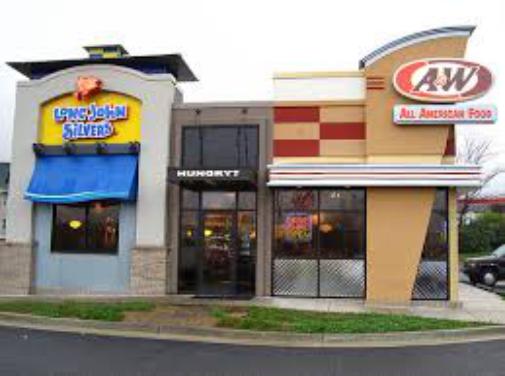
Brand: Long John Silver's
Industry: Food